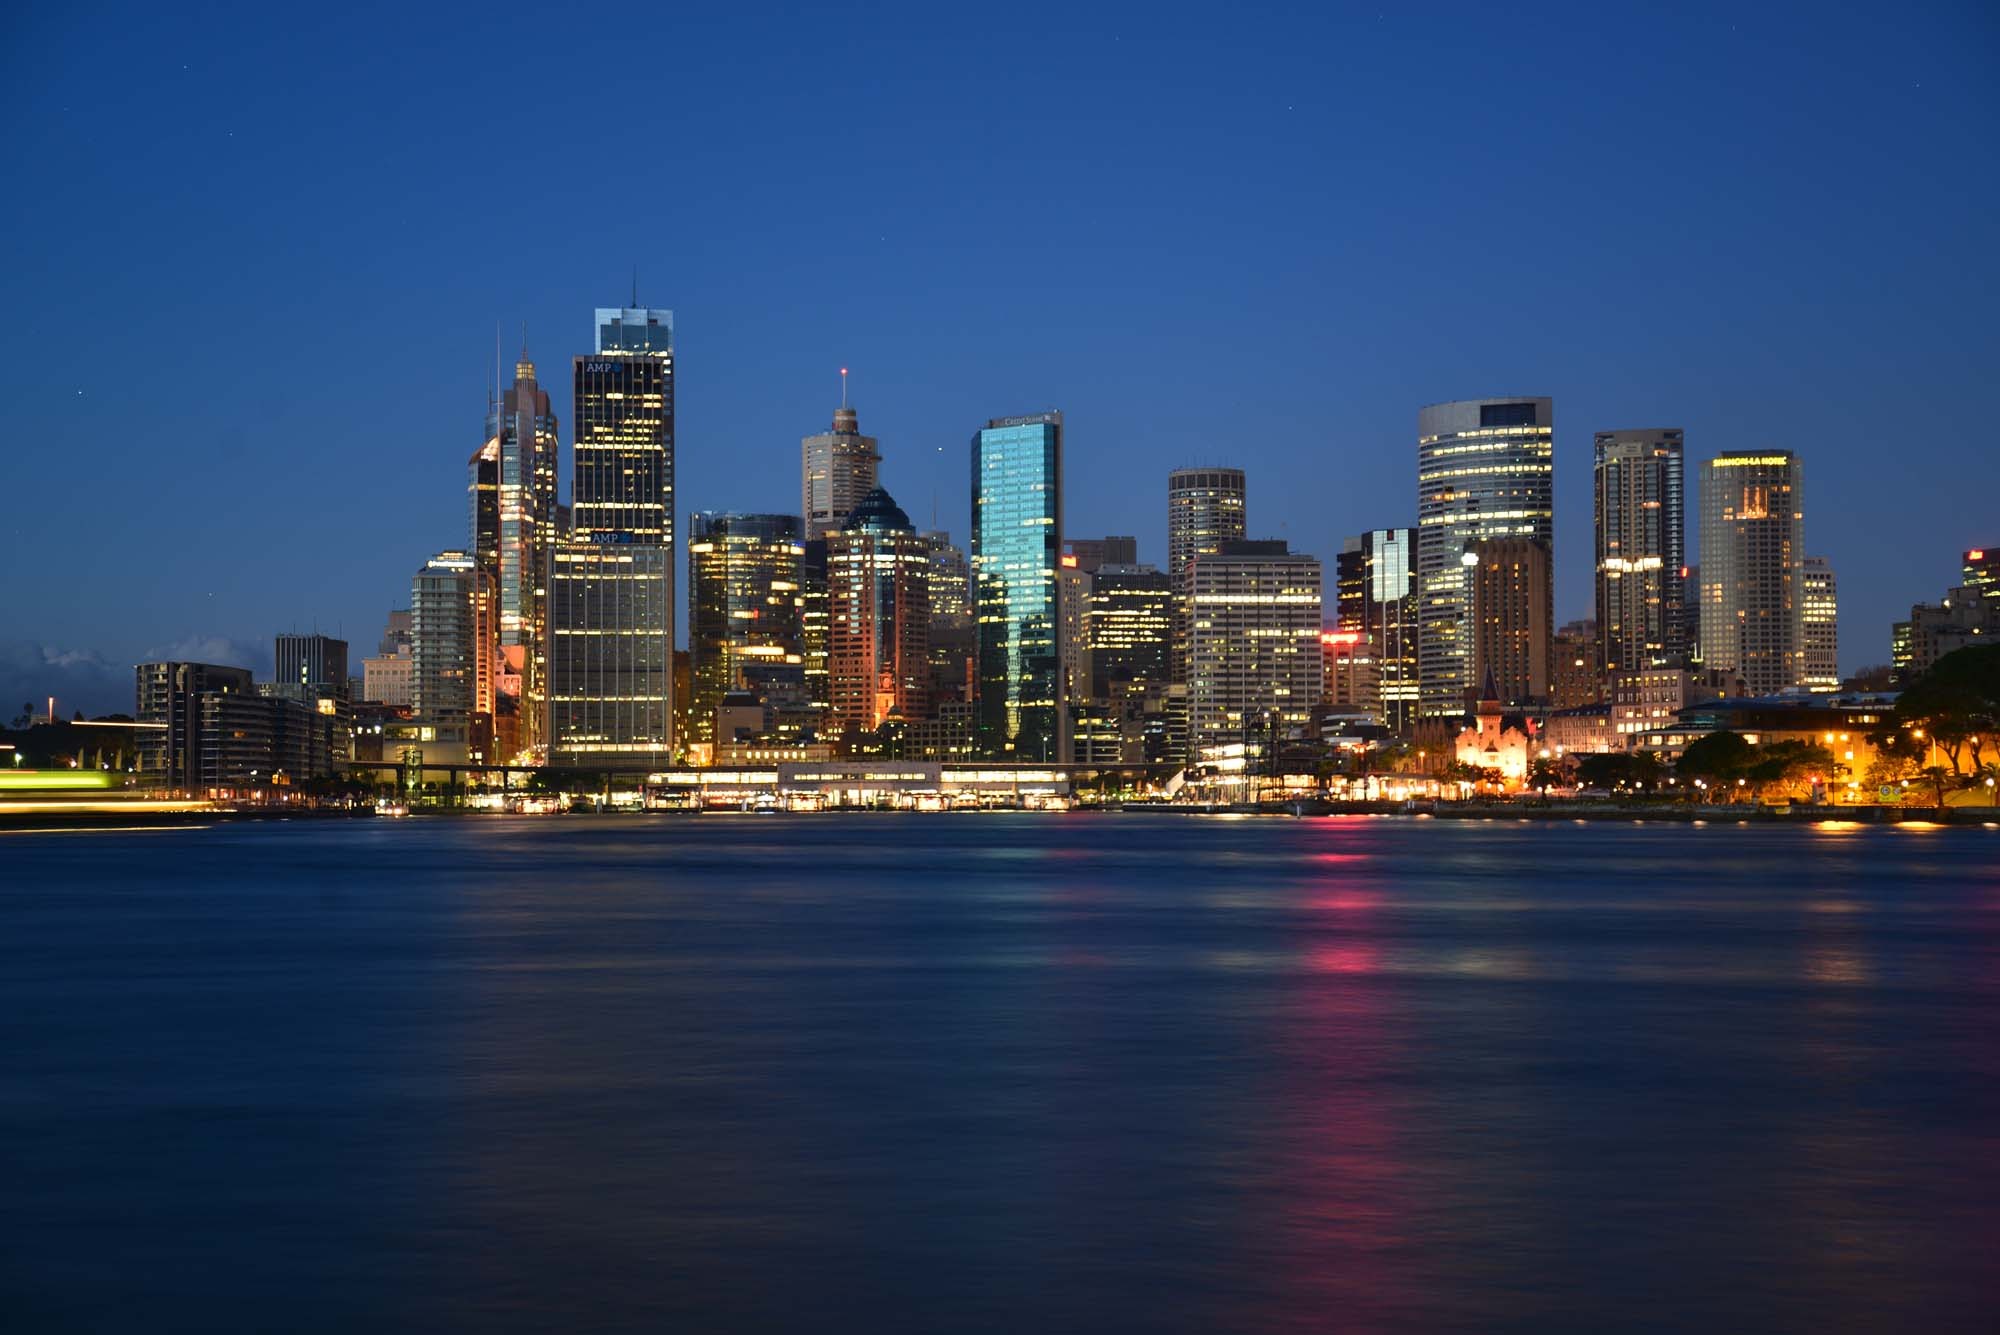
water, horizon, skyline, night, city, skyscraper, urban, cityscape, downtown, dusk, evening, reflection, sydney, harbor, harbour, blue, australia, skyscrapers, buildings, towers, metropolis, urban area, geographical feature, human settlement, metropolitan area